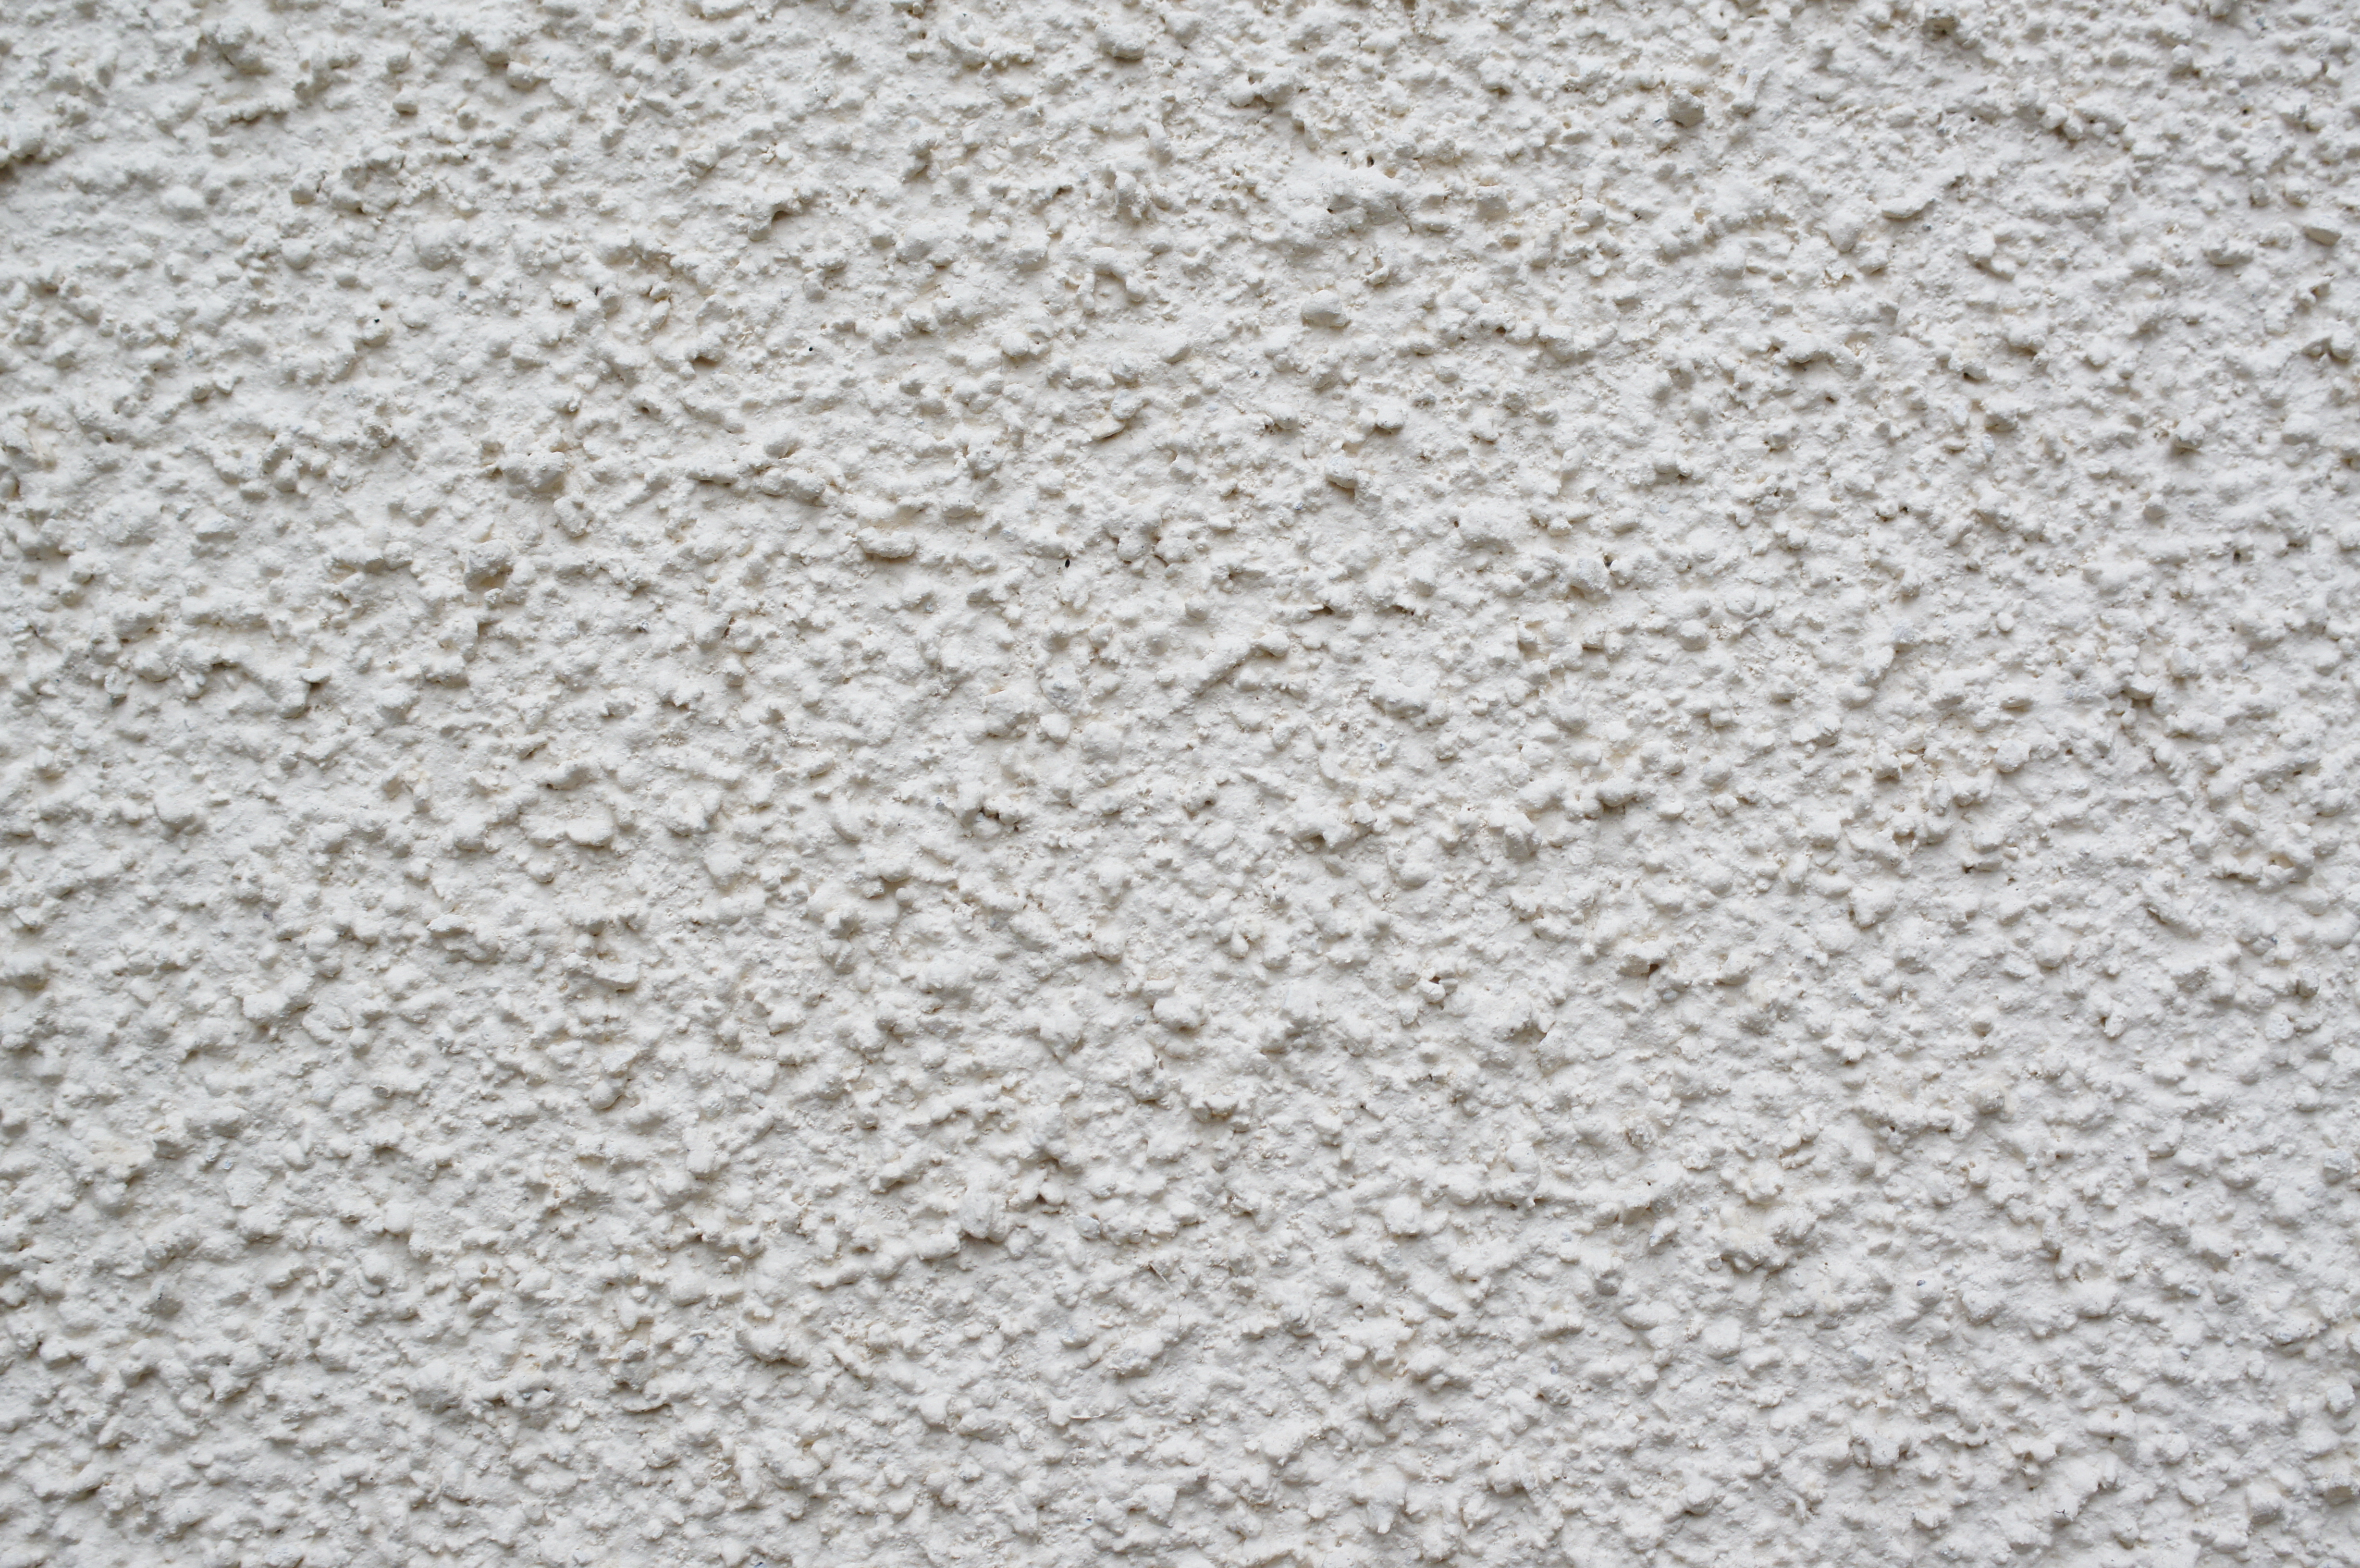
texture, pattern, textile, beige, cement